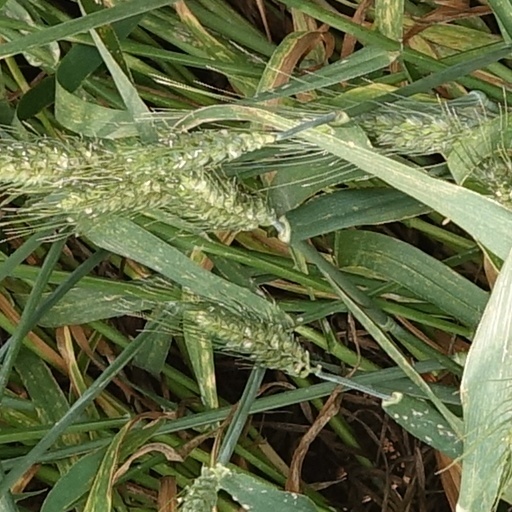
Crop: wheat